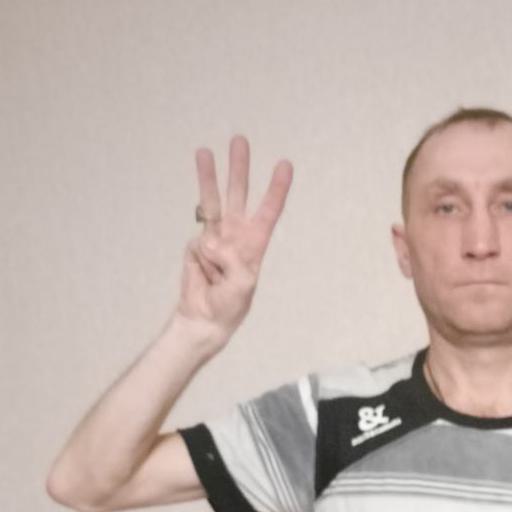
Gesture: three